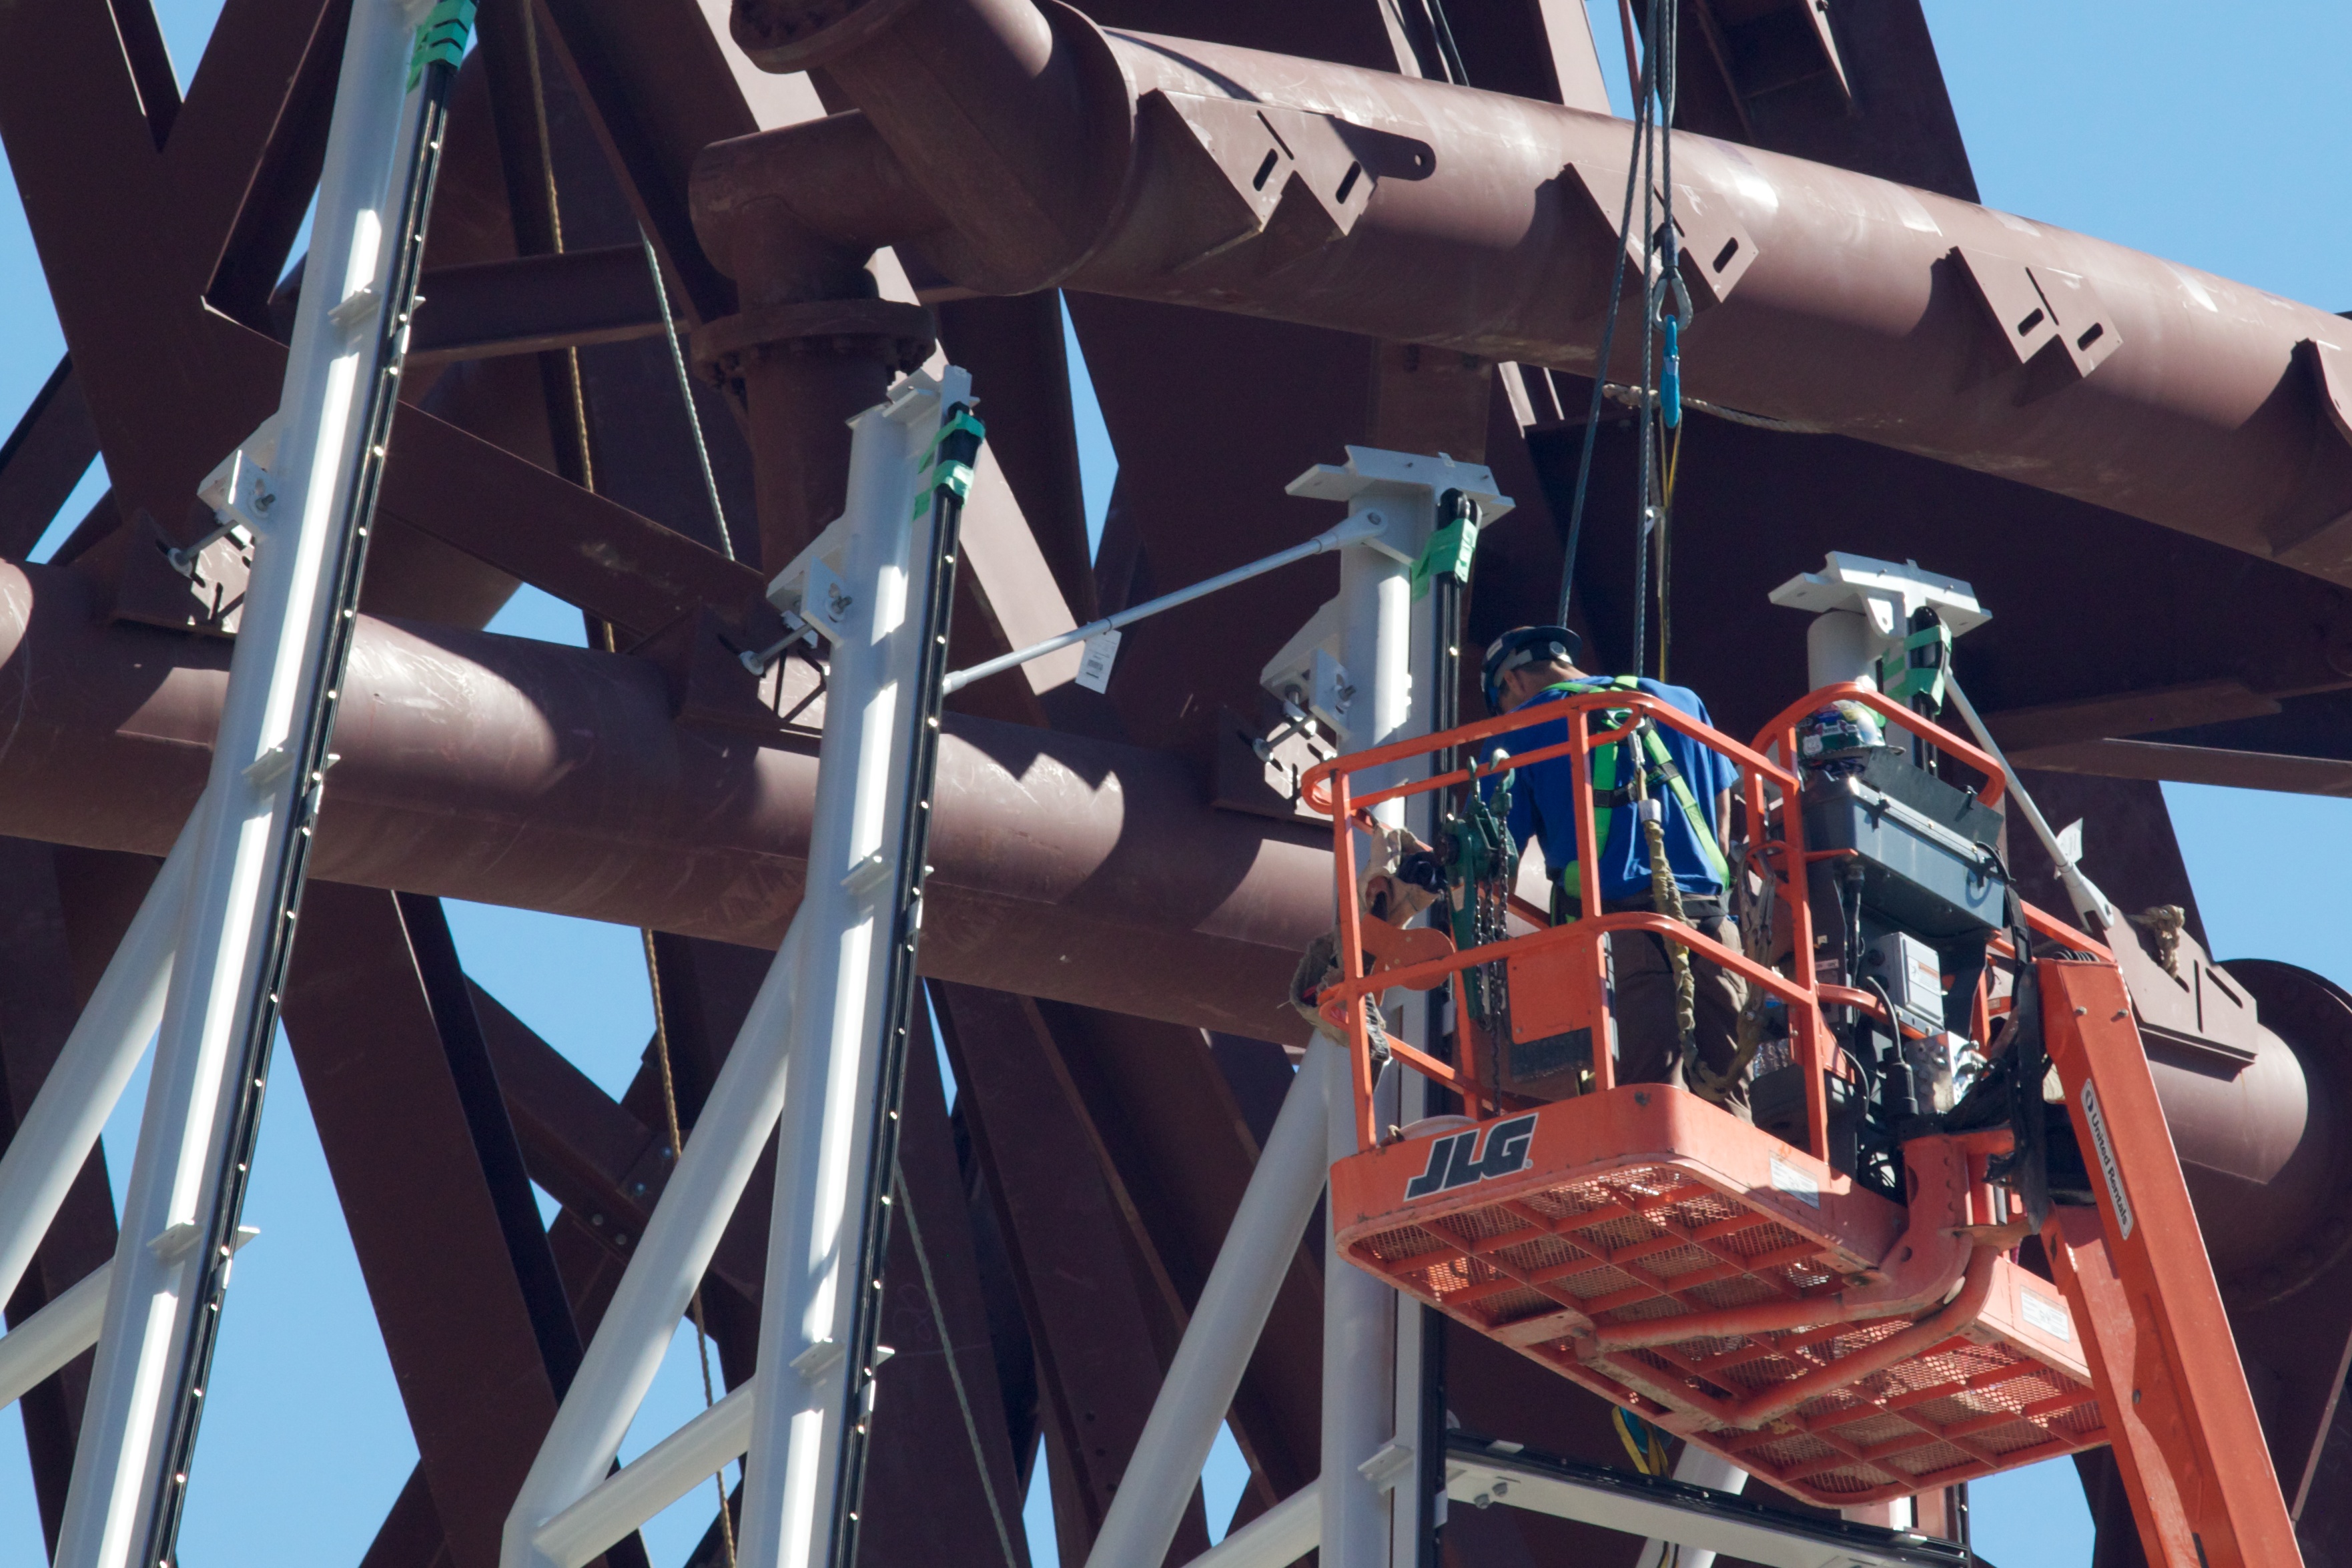
vehicle, aviation, mast, blue, odyssey, atmosphere of earth